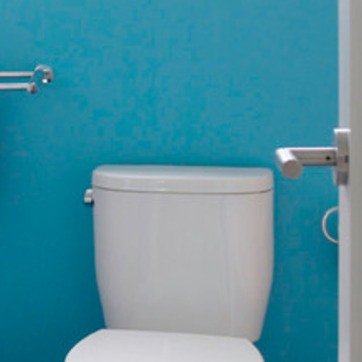
Material: ceramic